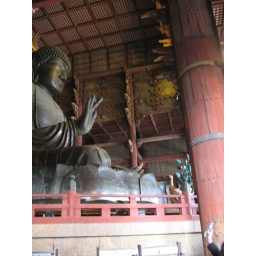
There's a person by the base pointing up, for scale...